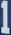
Number: 1